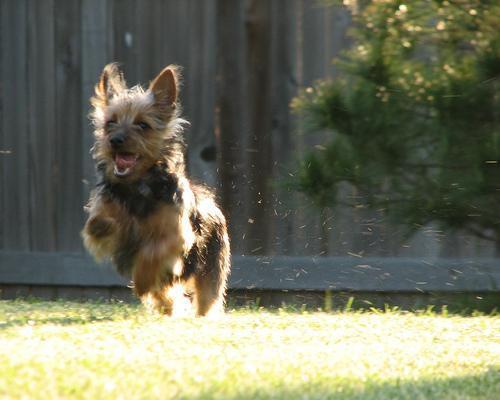
silky_terrier